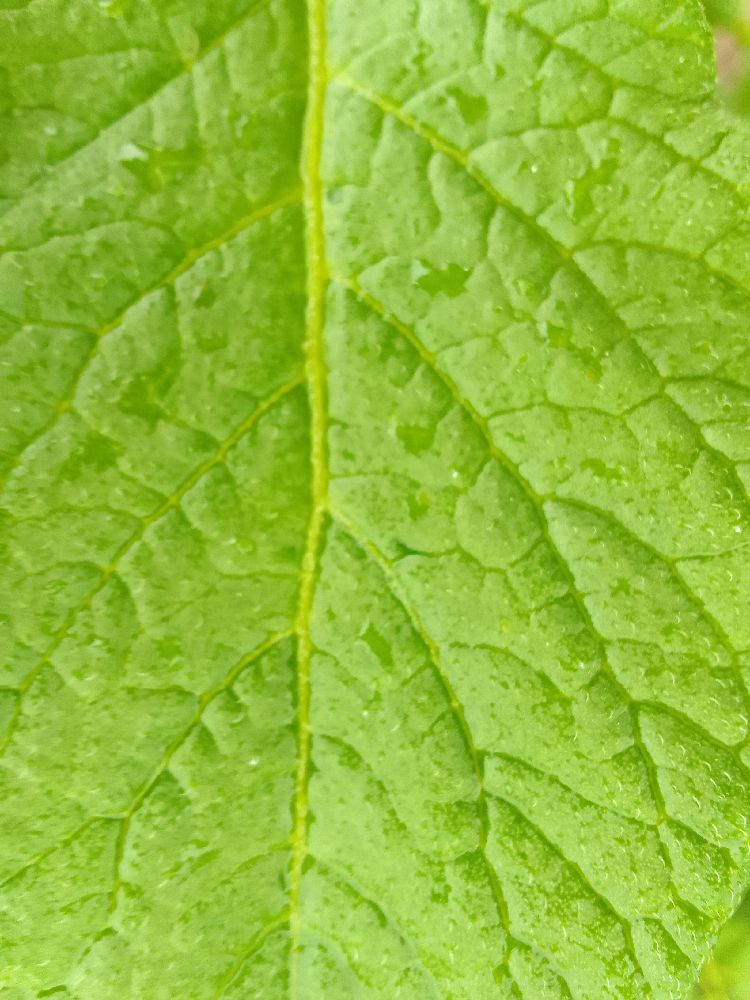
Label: Healthy